Poivres

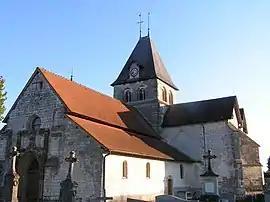
The church in Poivres

Poivres is a commune in the Aube department in north-central France.